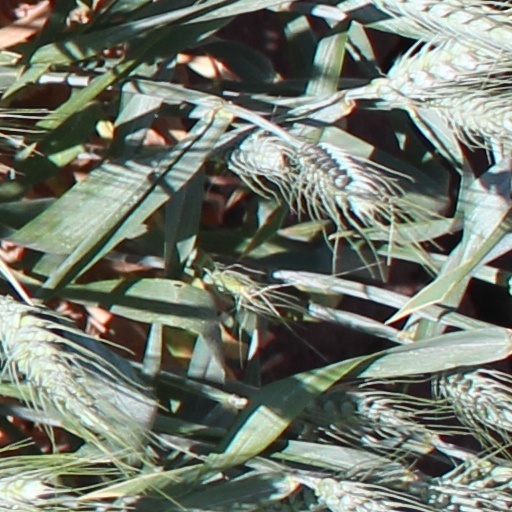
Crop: wheat